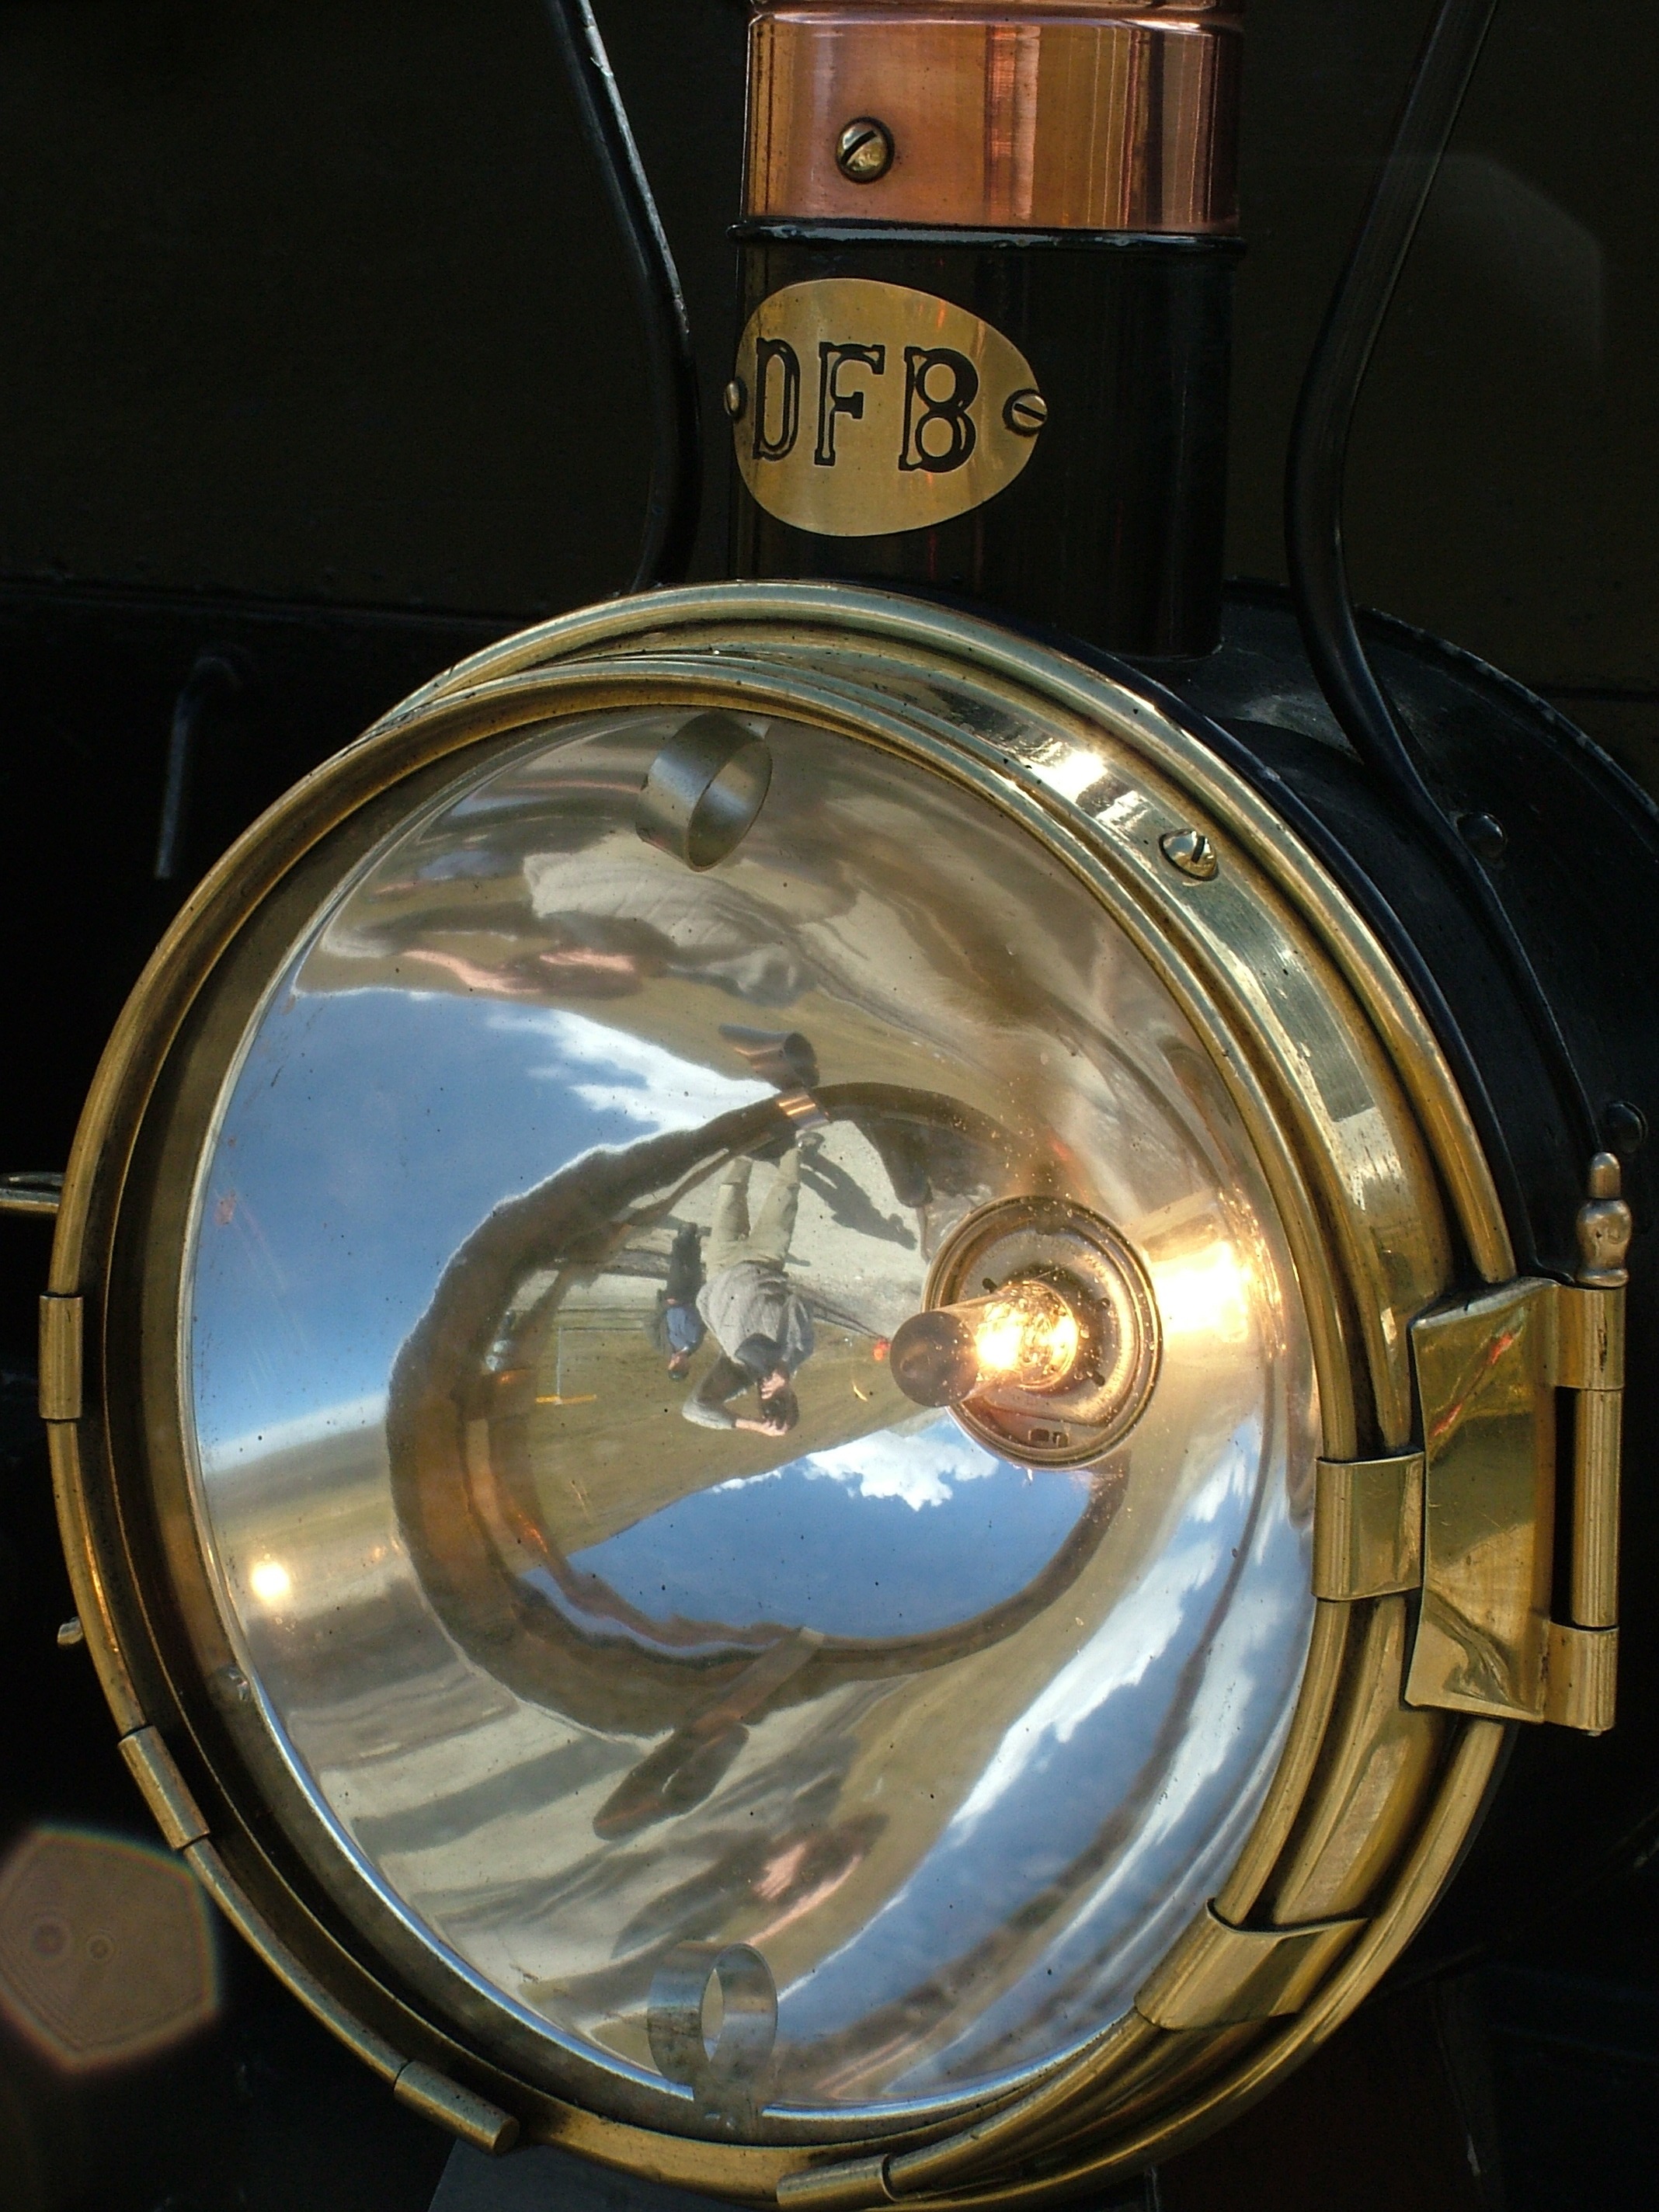
light, railway, wheel, steam, glass, lighting, spotlight, porthole, locomotive, mirror, vehicles, steam locomotive